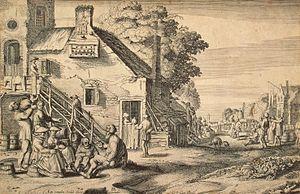
Jan van de Velde dit le Jeune est un peintre, dessinateur et graveur néerlandais né vers 1593 à Rotterdam et mort le 1ᵉʳ novembre 1641 à Enkhuizen.